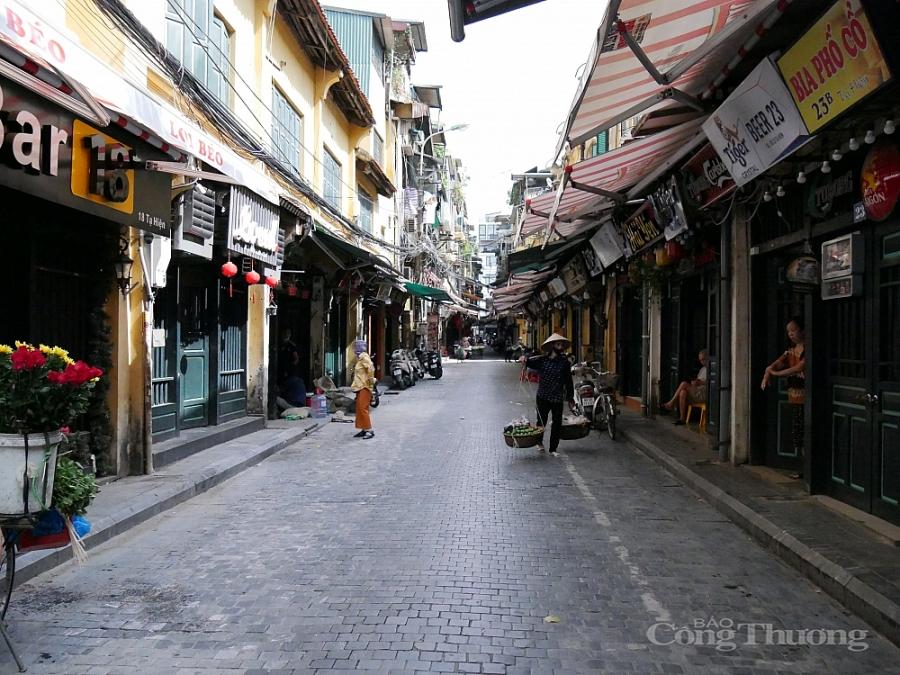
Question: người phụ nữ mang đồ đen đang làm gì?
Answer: người phụ nữ mang đồ đen đang gánh hàng rong